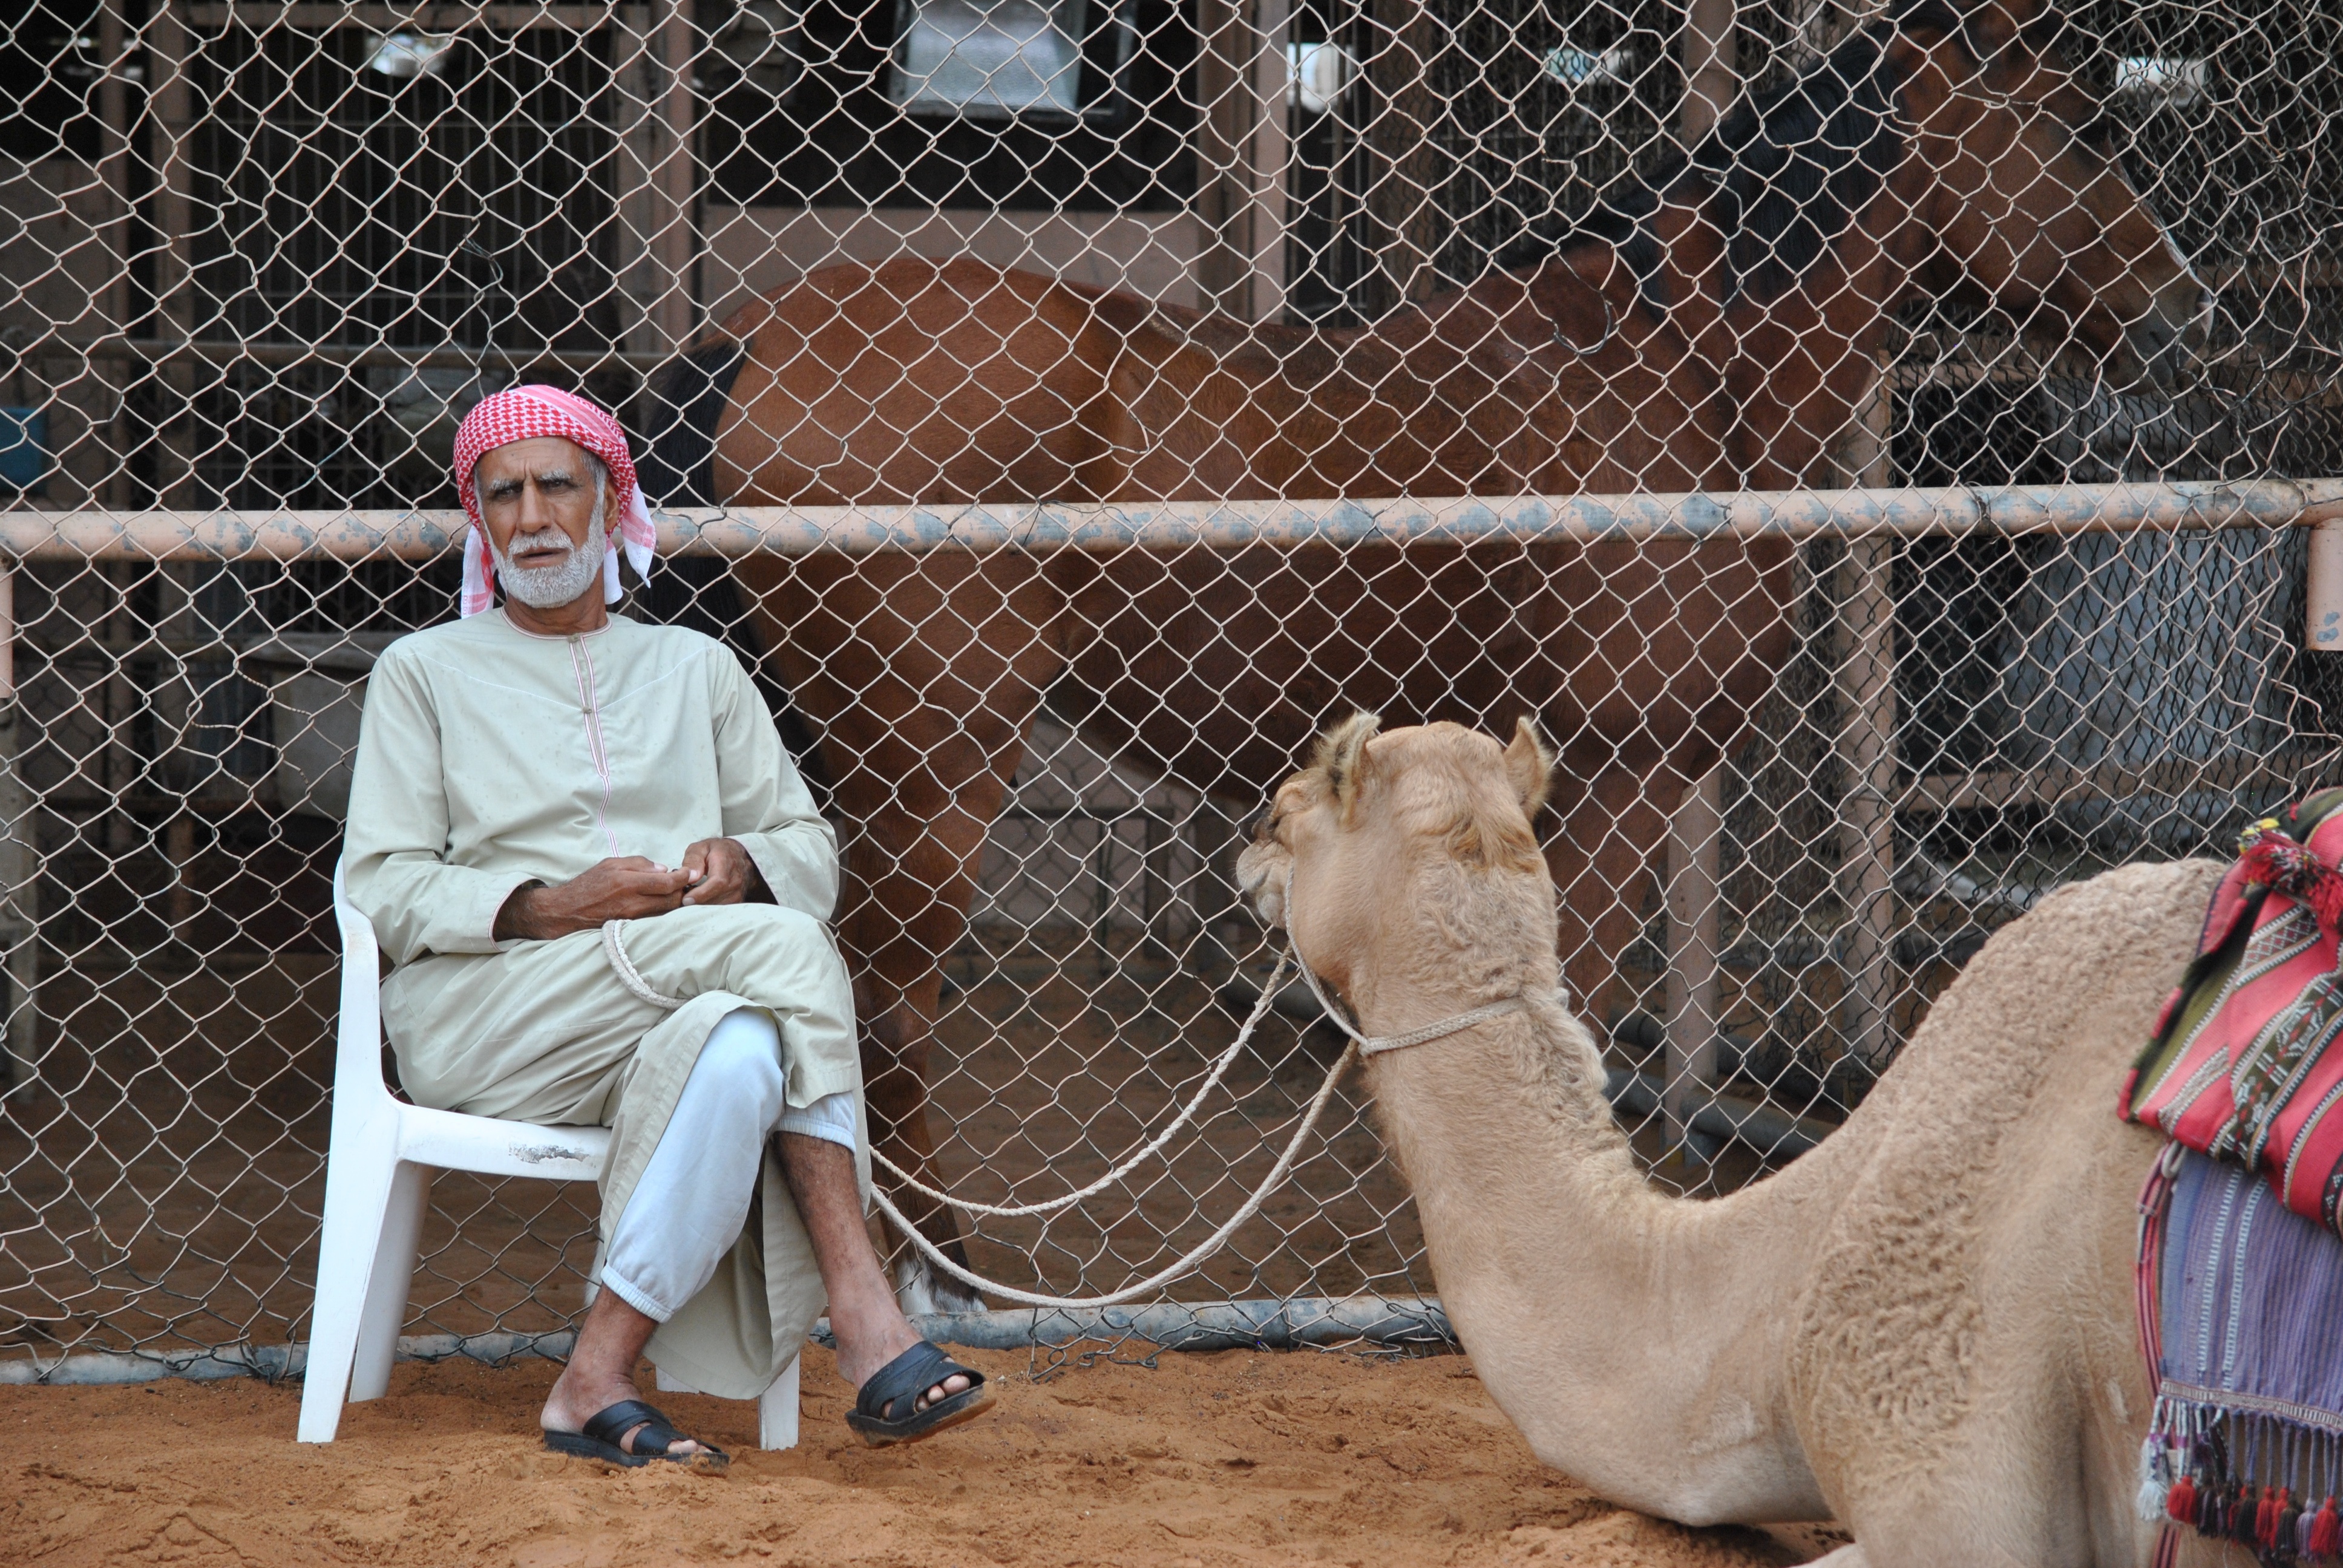
desert, camel, horse, mammal, dromedary, hot, emirates, bedouin, arabs